Jimmy Carl Black

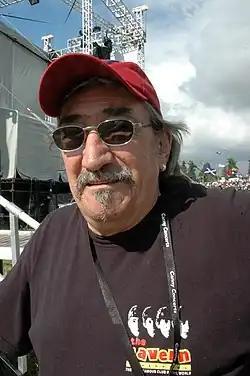
Black in 2005

James Inkanish, Jr. (February 1, 1938 – November 1, 2008), known professionally as Jimmy Carl Black, was an original member of the Mothers of Invention, providing drums and vocals. He is known for introducing the songs “Are you Hung Up?” and “Concentration Moon” from the Mothers album "We're Only in It for the Money" saying “hi boys and girls, my name is Jimmy Carl Black and I’m the Indian of the Group.”